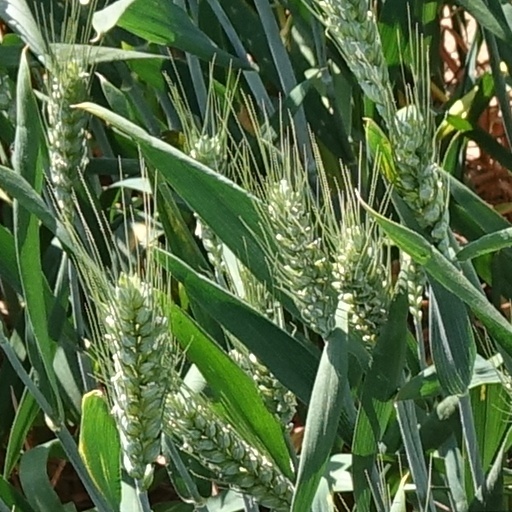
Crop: wheat